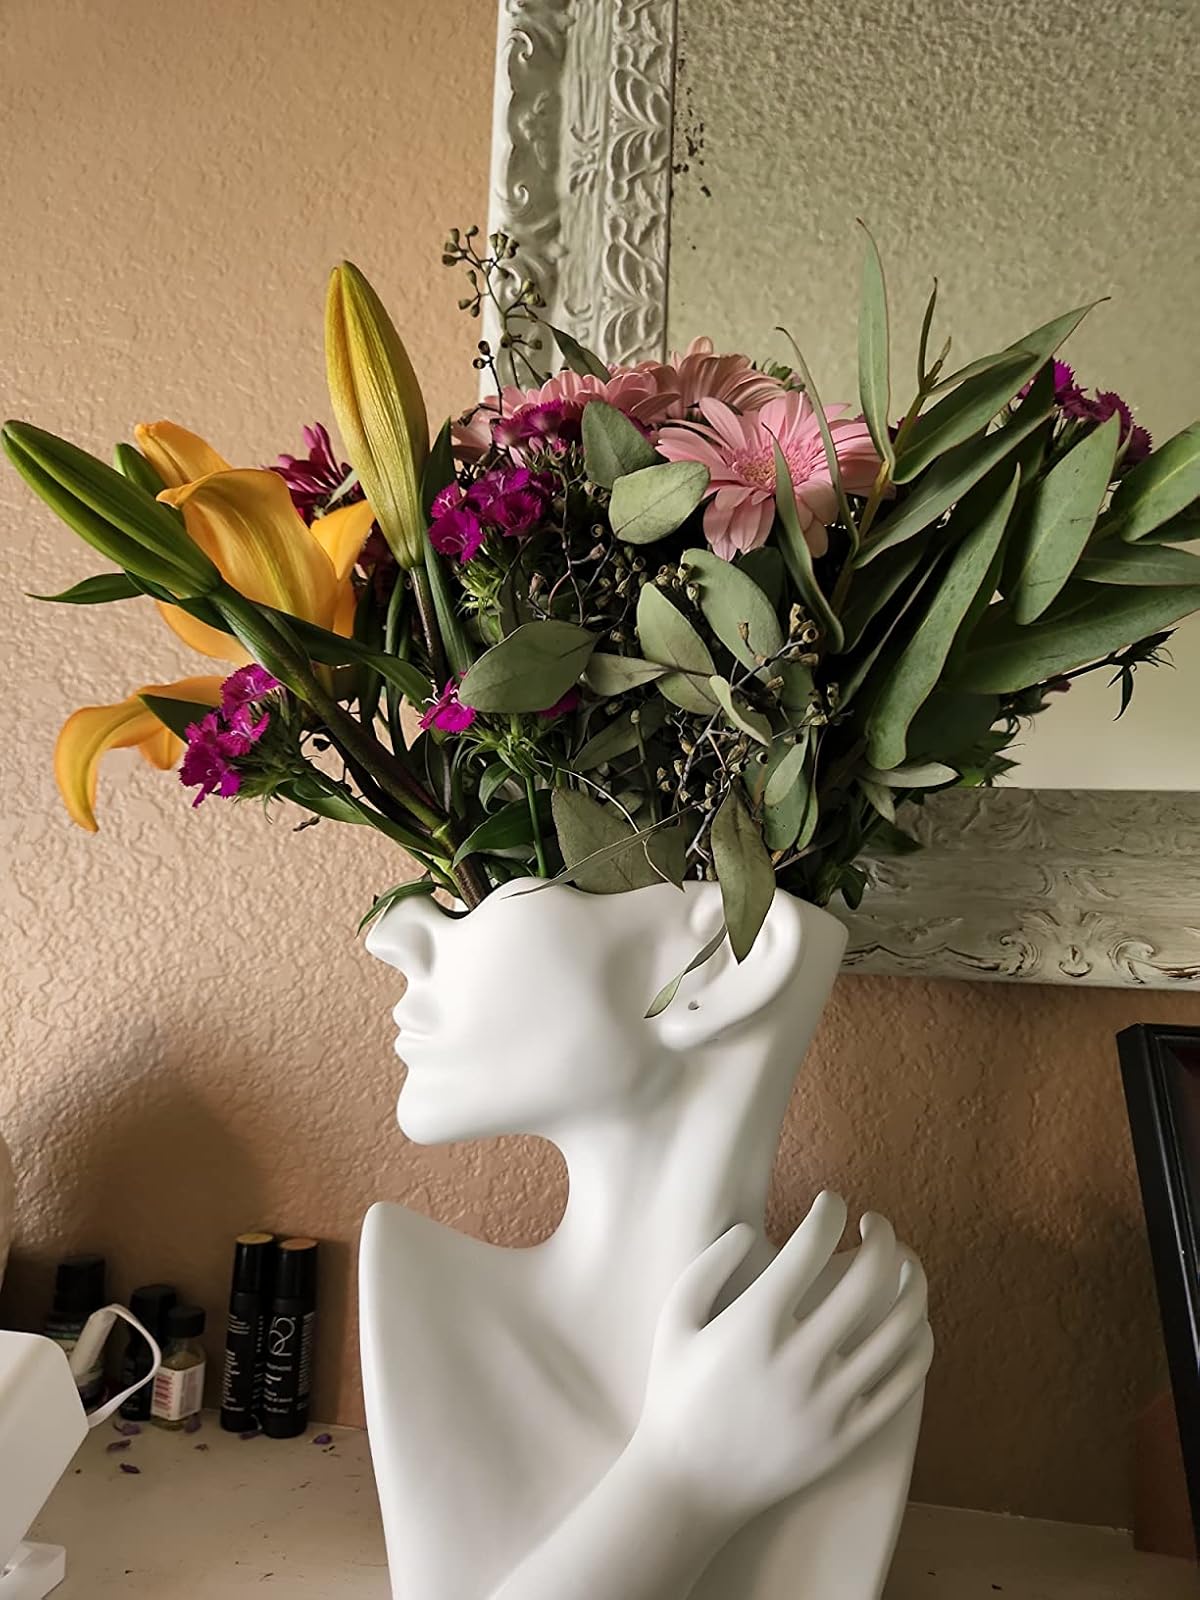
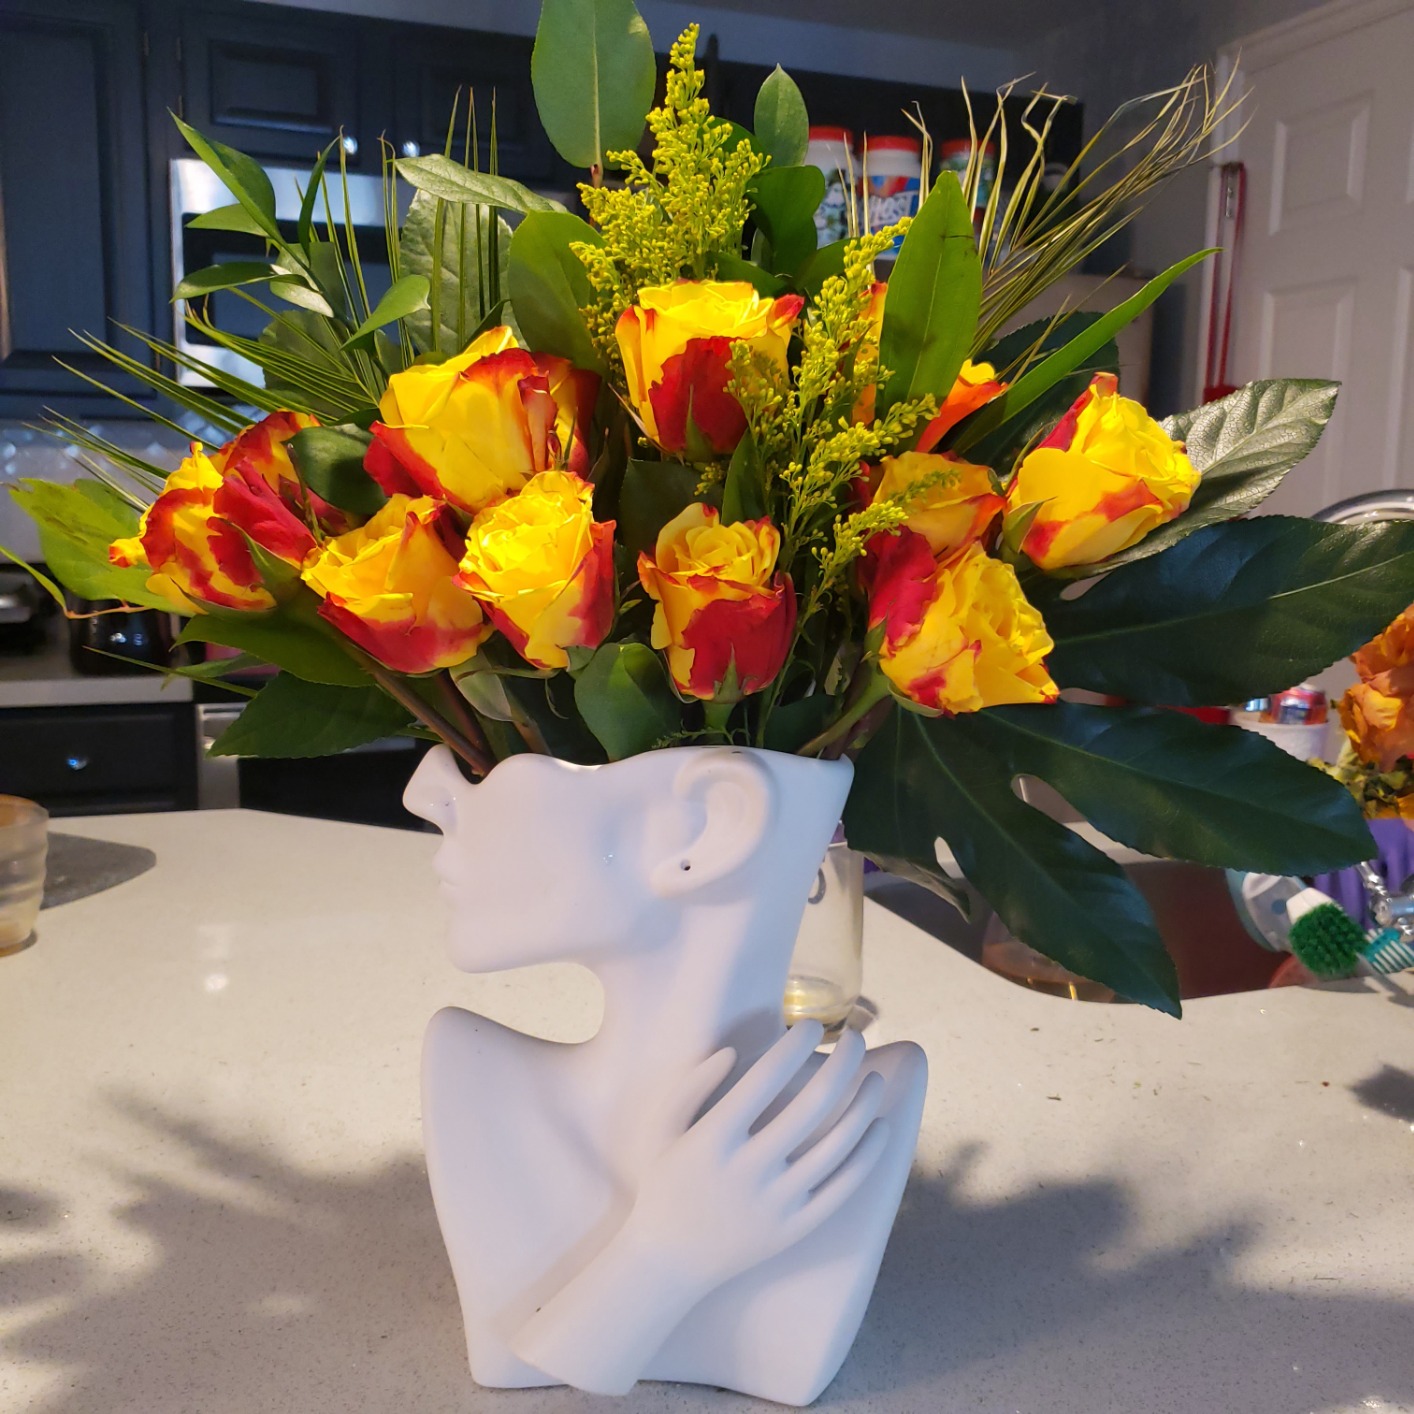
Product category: vase
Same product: yes